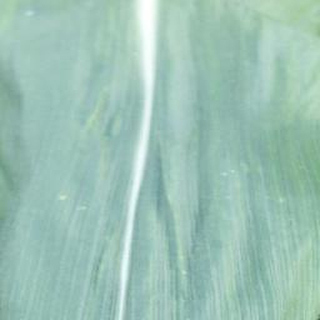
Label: healthy_corn